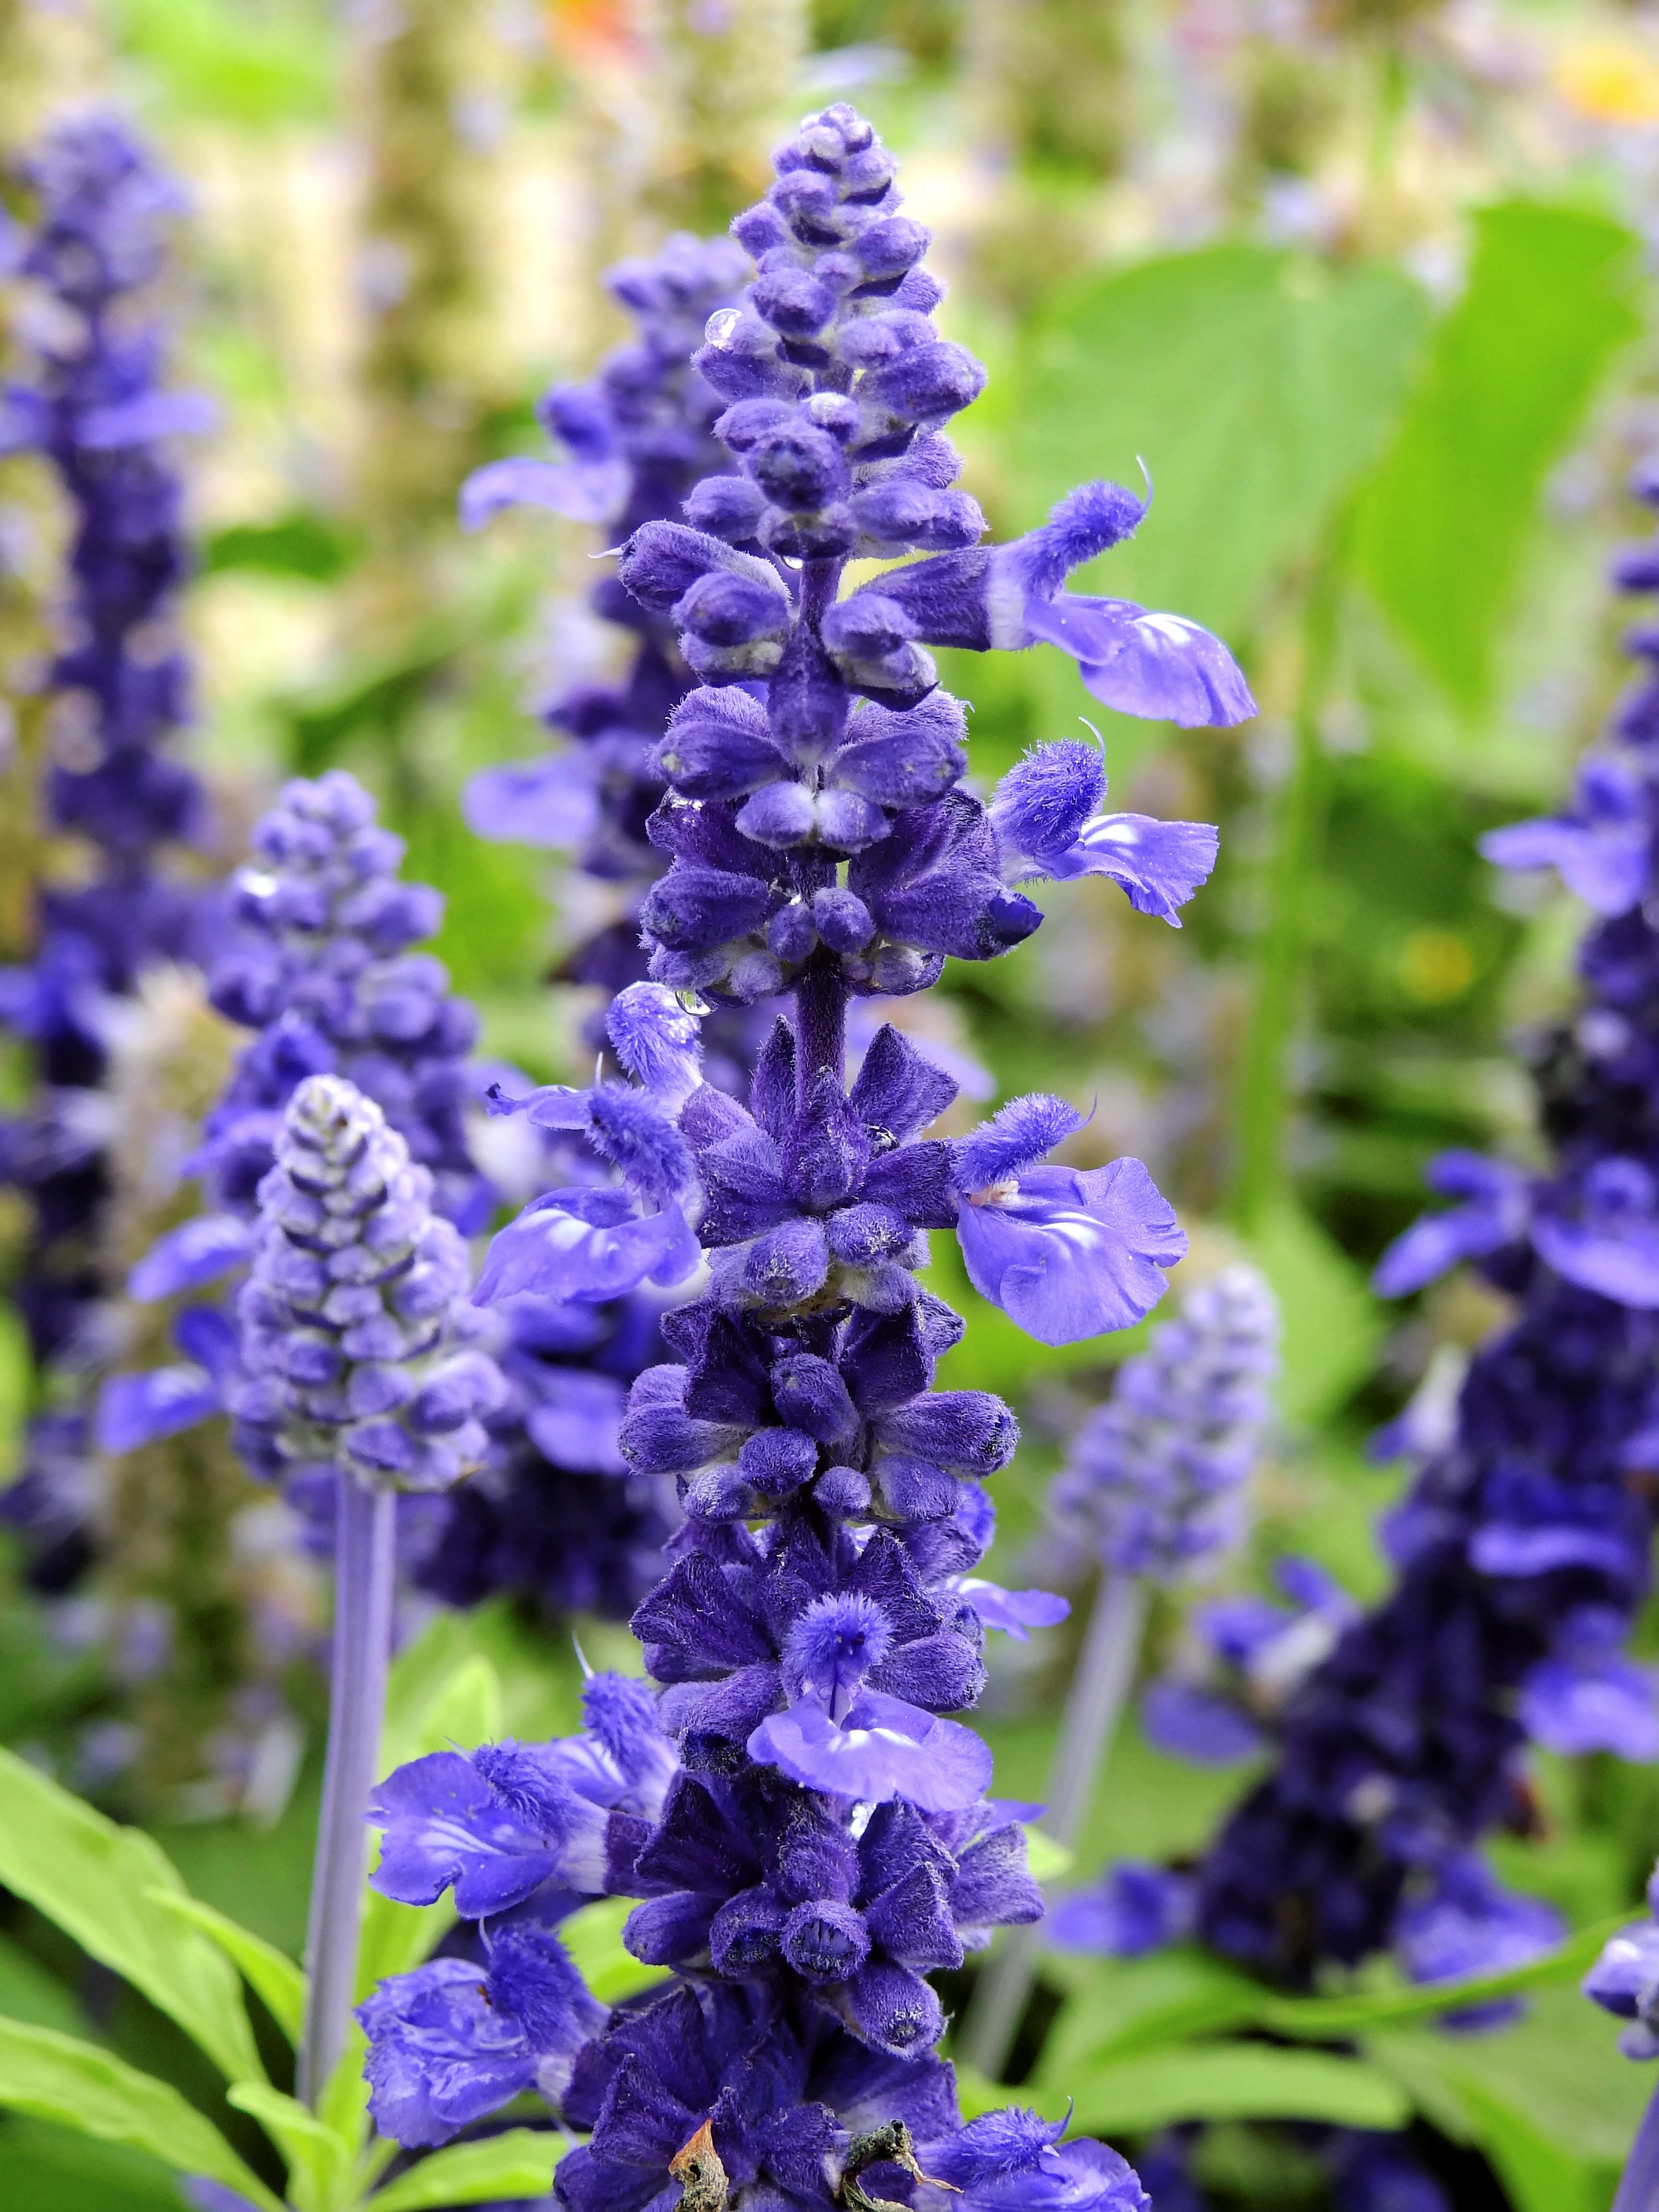
nature, blossom, plant, flower, purple, bloom, herb, botany, flora, lavender, wildflower, flowers, violet, lupin, flowering plant, delphinium, annual plant, land plant, english lavender, hyssopus, dactylorhiza praetermissa